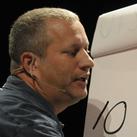
Age: 47